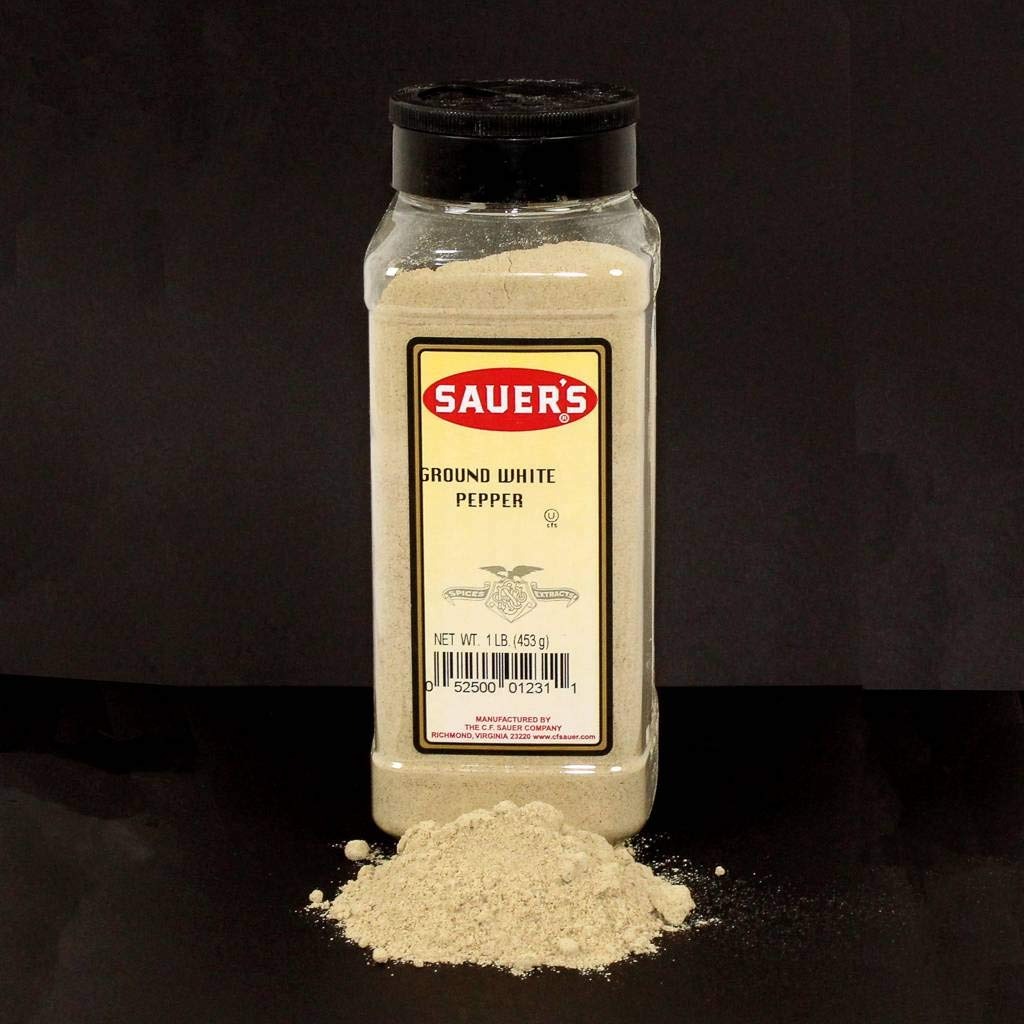
Item Name: C.F. Sauer Foods White Ground Pepper, 1 Pound -- 6 per case.
Product Description: C.F. Sauer Foods White Ground Pepper, 1 Pound -- 6 per case. This spice has a hot, pungent flavor, but is slightly milder than black pepper. Kosher 1 Pound
Value: 6.0
Unit: Count

Price: 35.885